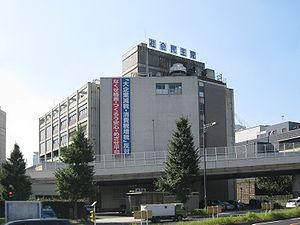
Le Parti social-démocrate est un parti politique du Japon situé à la gauche de l'échiquier politique. Abrégé traditionnellement en Shamintō, ou PSD en français, et officiellement appelé en anglais Social Democratic Party, il est issu d'une transformation du Parti socialiste japonais en janvier 1996, et a connu depuis lors une profonde désaffection de son électorat au profit du Parti démocrate du Japon. Il est allié électoral traditionnel de ce dernier, et son partenaire au sein de la coalition gouvernementale formée par Yukio Hatoyama après les élections législatives du 30 août 2009 jusqu'au 30 mai 2010.